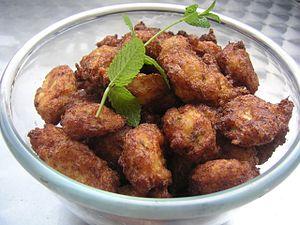
Beignets de morue Español: Buñuelos de bacalao"
Les acras ou les pastéis de bacalhau est une spécialité portugaise qui peut être trouvée en région méditerranénne. Ils sont également très populaires en Angola et au Brésil. Ils représentent une collation très appréciée dans les restaurants et les caves à vin du Portugal.